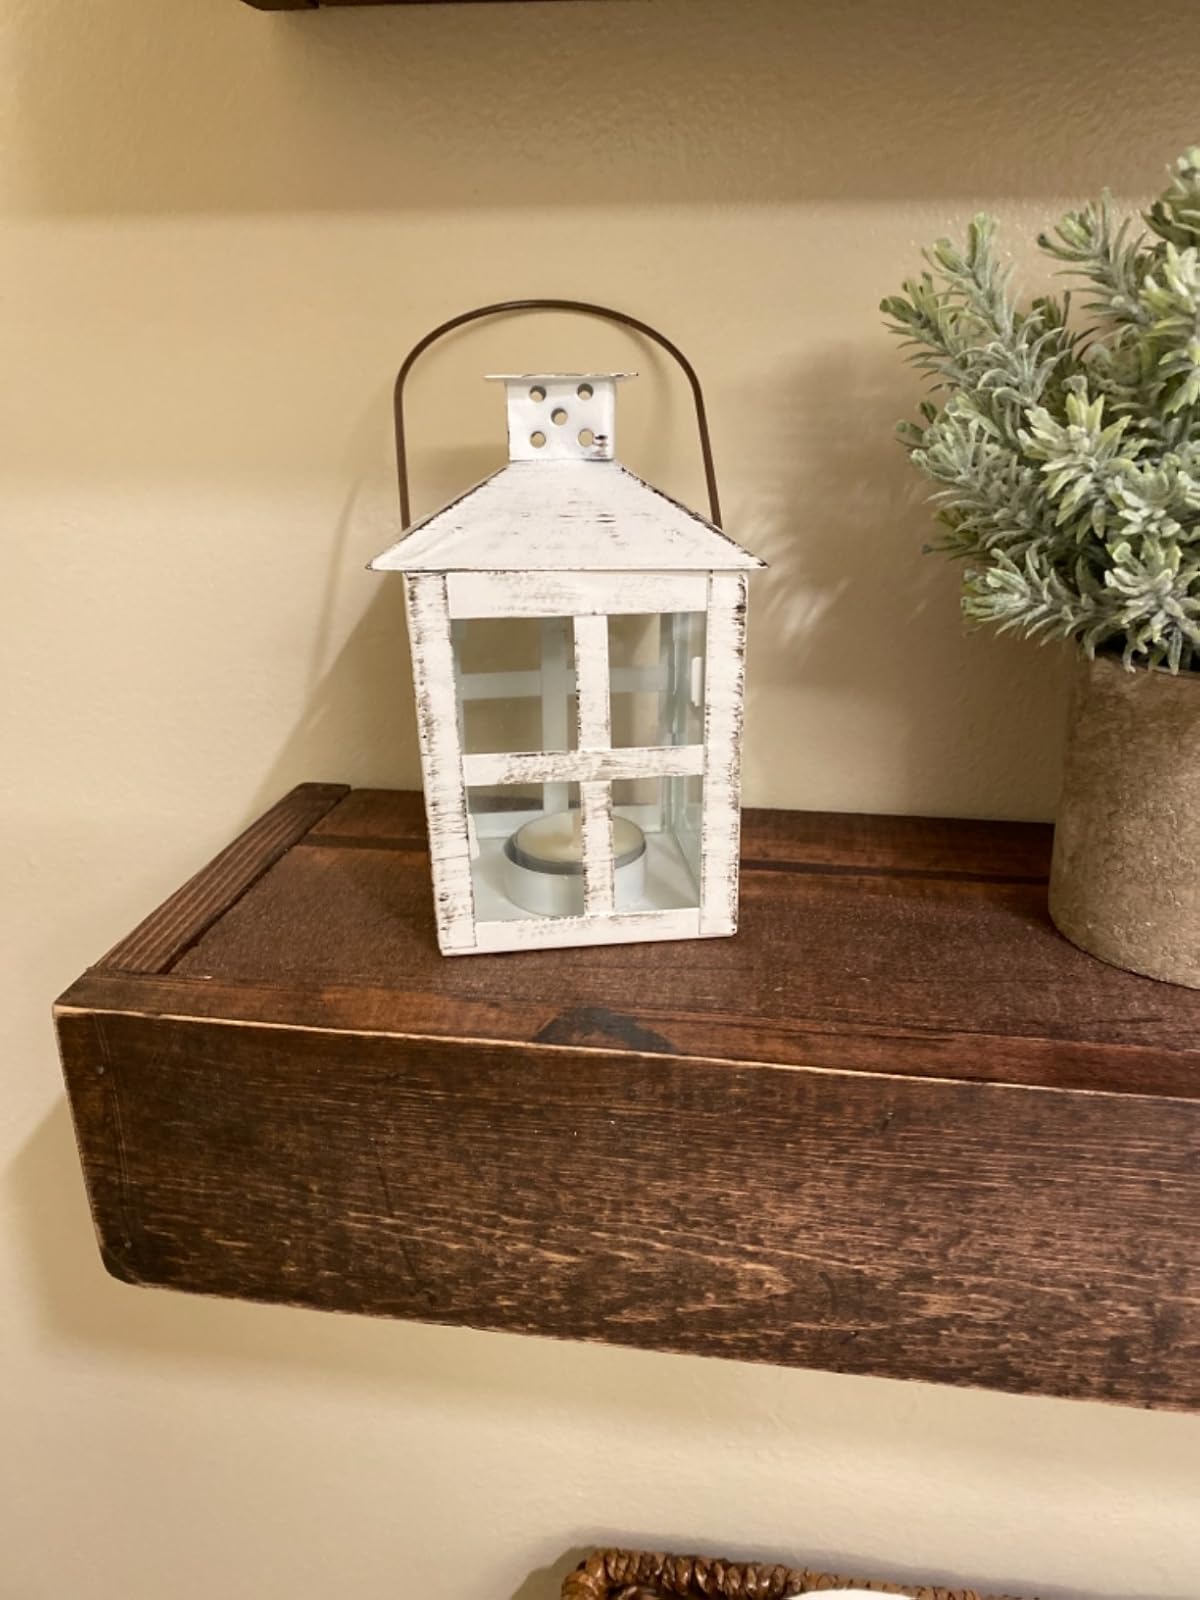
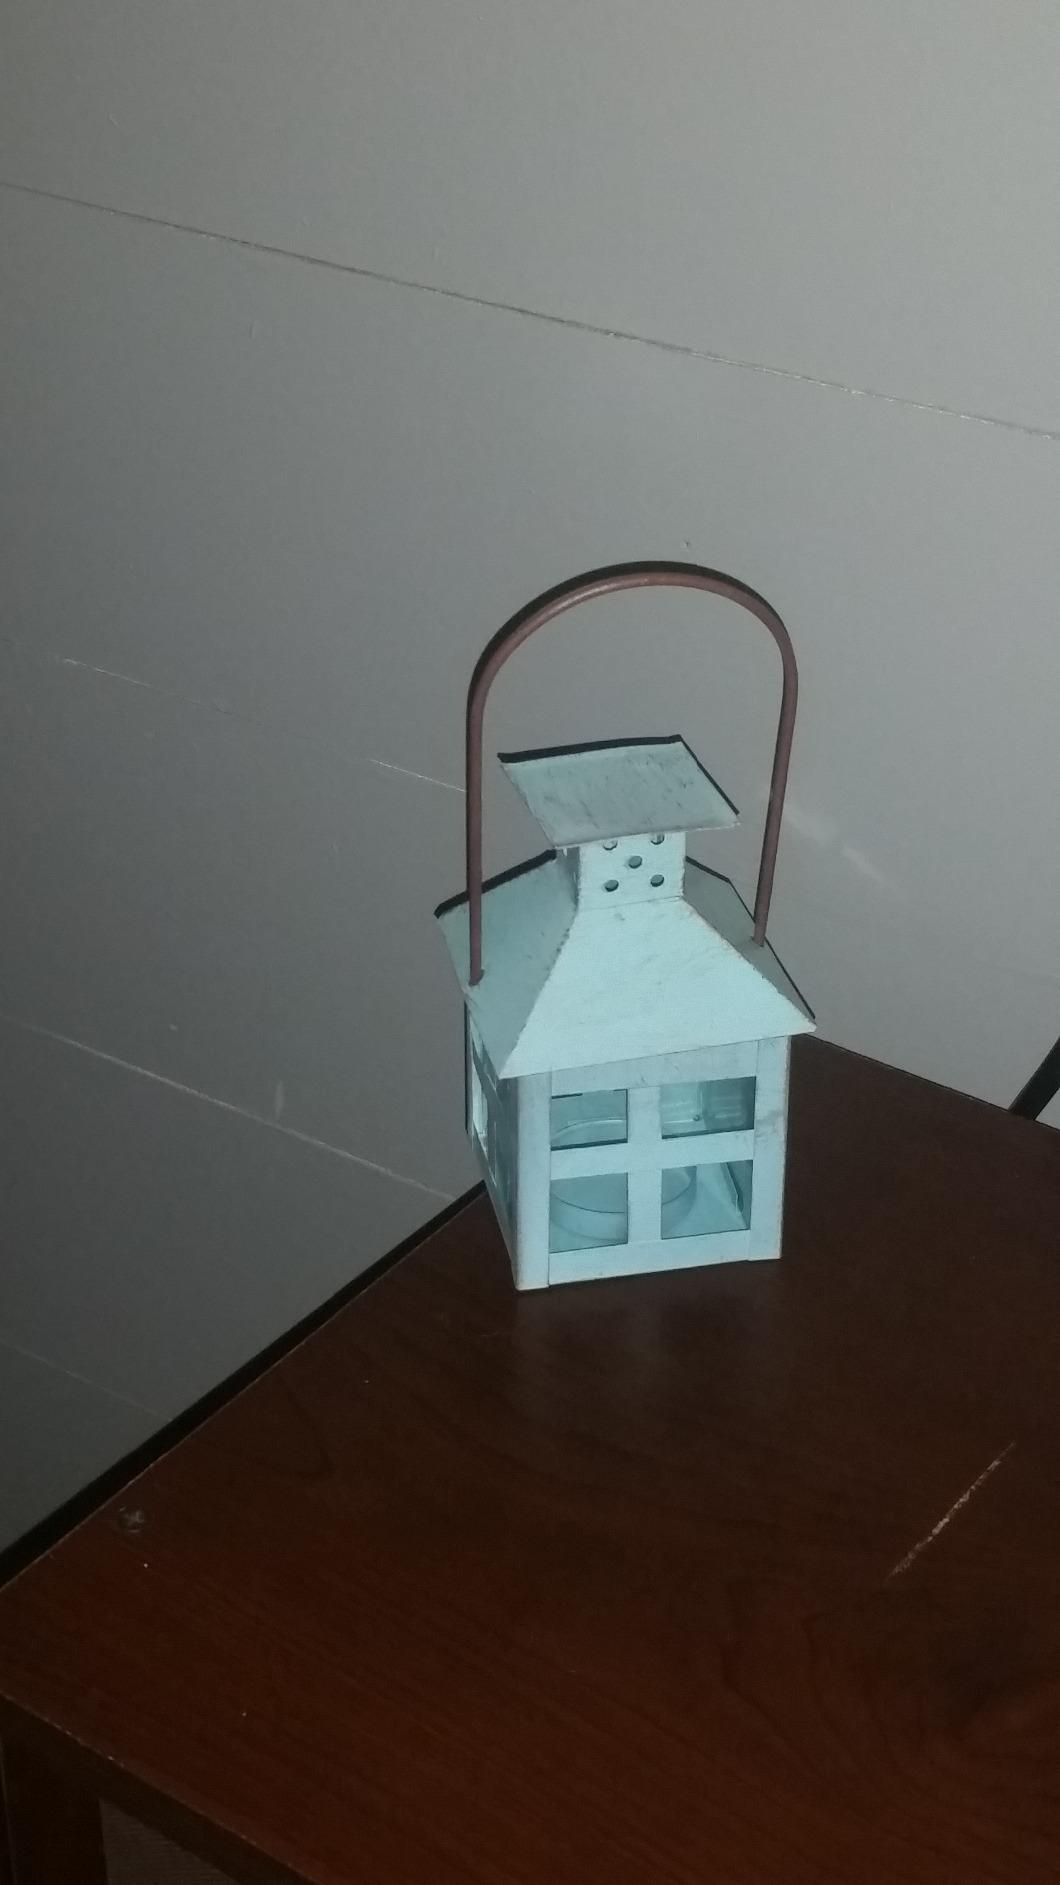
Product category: lantern
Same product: no